Australian contribution to UNTAC in Cambodia 1992–93

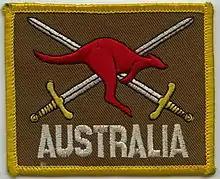
Australian Army Patch - UNTAC

The ADF ultimately contributed a force of 600 personnel to UNTAC, including 488 in the Force Communications Unit (FCU), which was tasked with providing communications infrastructure—including HF radio, telex, telephone, courier services and data transfer—for the mission across fifty-six locations throughout the country. The first rotation of the FCU was composed largely of Army signallers from 2 Signals Regiment and was commanded Lieutenant Colonel Steve Ayling. Later the FCU was made up of signallers from the Royal Australian Air Force and Royal Australian Navy, as well as 40 New Zealanders; Ayling was subsequently succeeded by Lieutenant Colonel Marty Studdert. A thirty-man movement control unit and a twenty-man military police unit were subsequently added later. Whilst a ten-man Australian Federal Police (AFP) was also provided to assist in the restoration of law and order. A further 115 personnel, comprising six S-70A Blackhawk helicopters and their crews drawn from 5th Aviation Regiment, as well as a small number of infantry from 2nd/4th Battalion, Royal Australian Regiment (2/4 RAR), were deployed from May–July 1993. During the election itself the Australian Electoral Commission provided 50 staff to assist with voter registration.